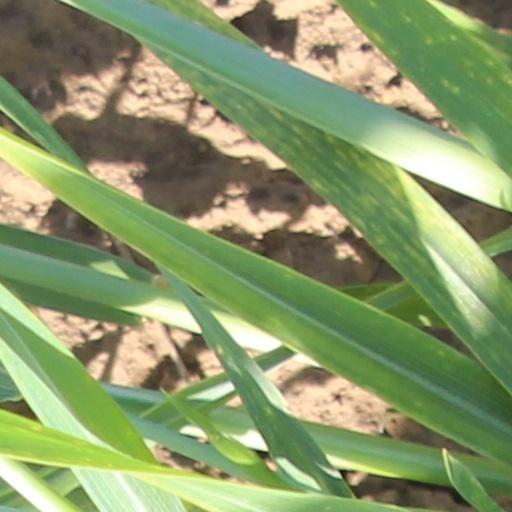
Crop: wheat